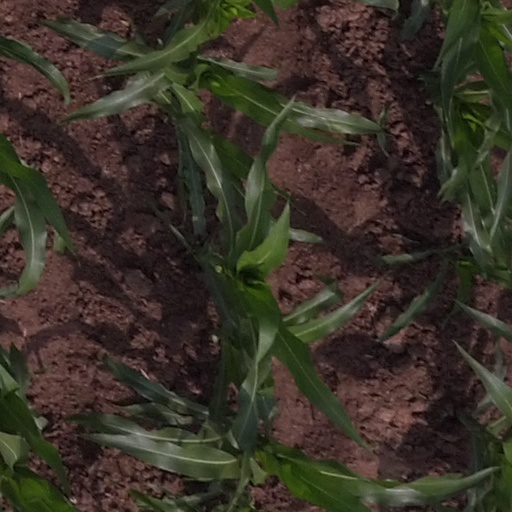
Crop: maize; corn